Don't Fade Away

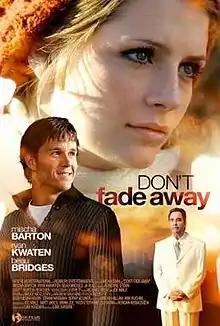

Don't Fade Away is a 2011 coming-of-age drama film starring Mischa Barton and Ryan Kwanten. The film was produced by Origin Entertainment Group and was shot in Los Angeles and North Carolina. It was released on DVD in Australia on April 6, 2011.